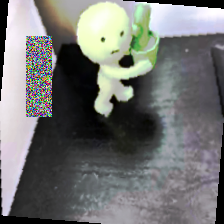
Label: no bracelet mod